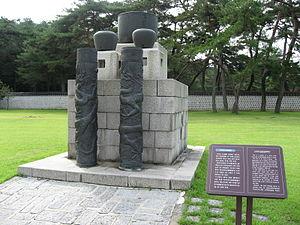
Les trésors nationaux de Corée du Sud sont un ensemble d'objets et de bâtiments qui ont été reconnus par le gouvernement sud-coréen pour leur exceptionnelle valeur historique, artistique et culturelle.
L'horloge à eau du pavillon Borugak est une horloge à eau de Corée. Datant de la période Joseon, elle est conservée à Séoul, en Corée du Sud.
Les horloges hydrauliques chinoises sont des horloges hydrauliques anciennes, que l'on trouvait en Chine, pays isolé du monde occidental, jusqu'au XVIIᵉ siècle. Instruments originaux permettant de mesurer le temps en continu au moyen de l'eau et parfois du mercure, elles y ont connu un développement très important. L'utilisation de ces horloges s'est étendue aux pays avoisinants jusqu'à une période relativement récente.